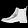
Label: Ankle boot